Refugees of South Sudan

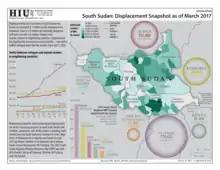
Map showing the displacement of South Sudanese civilians due to the civil war as of March 2017

As of October 2017, an estimated 2,073,105 South Sudanese people were refugees in neighboring countries.